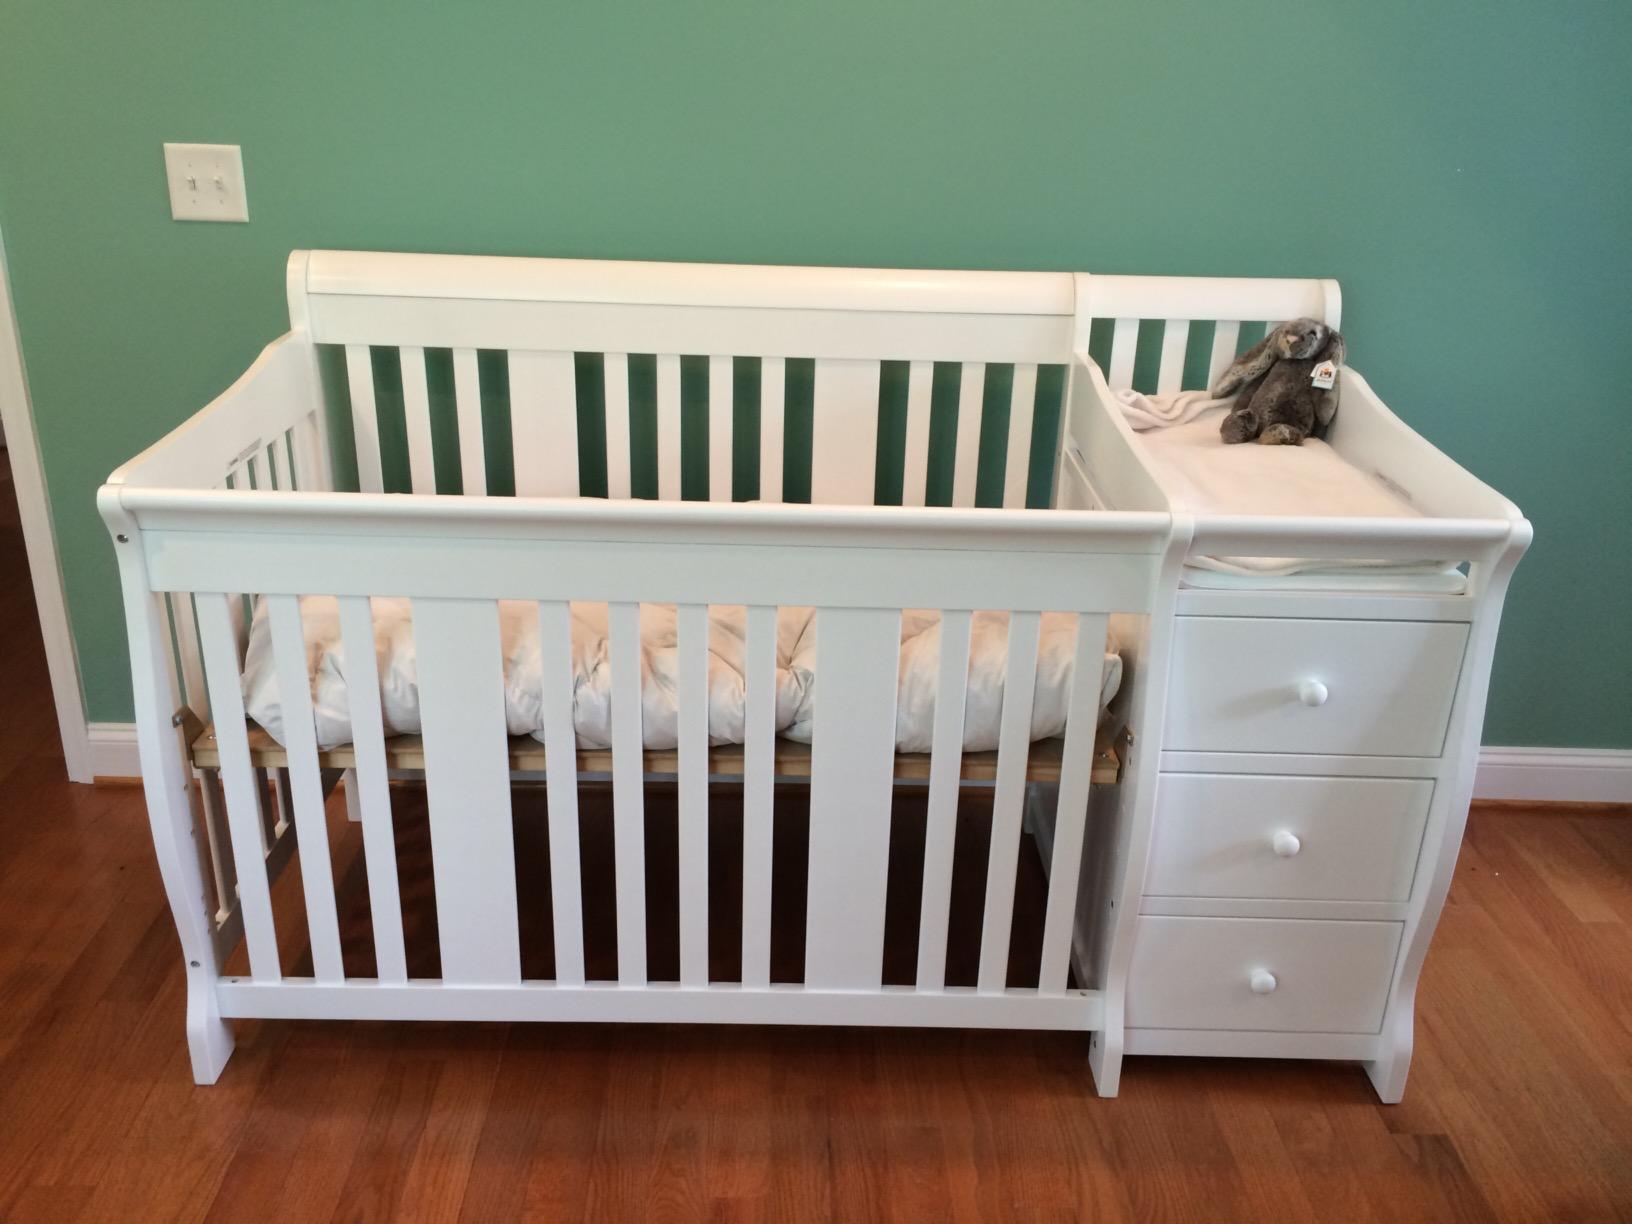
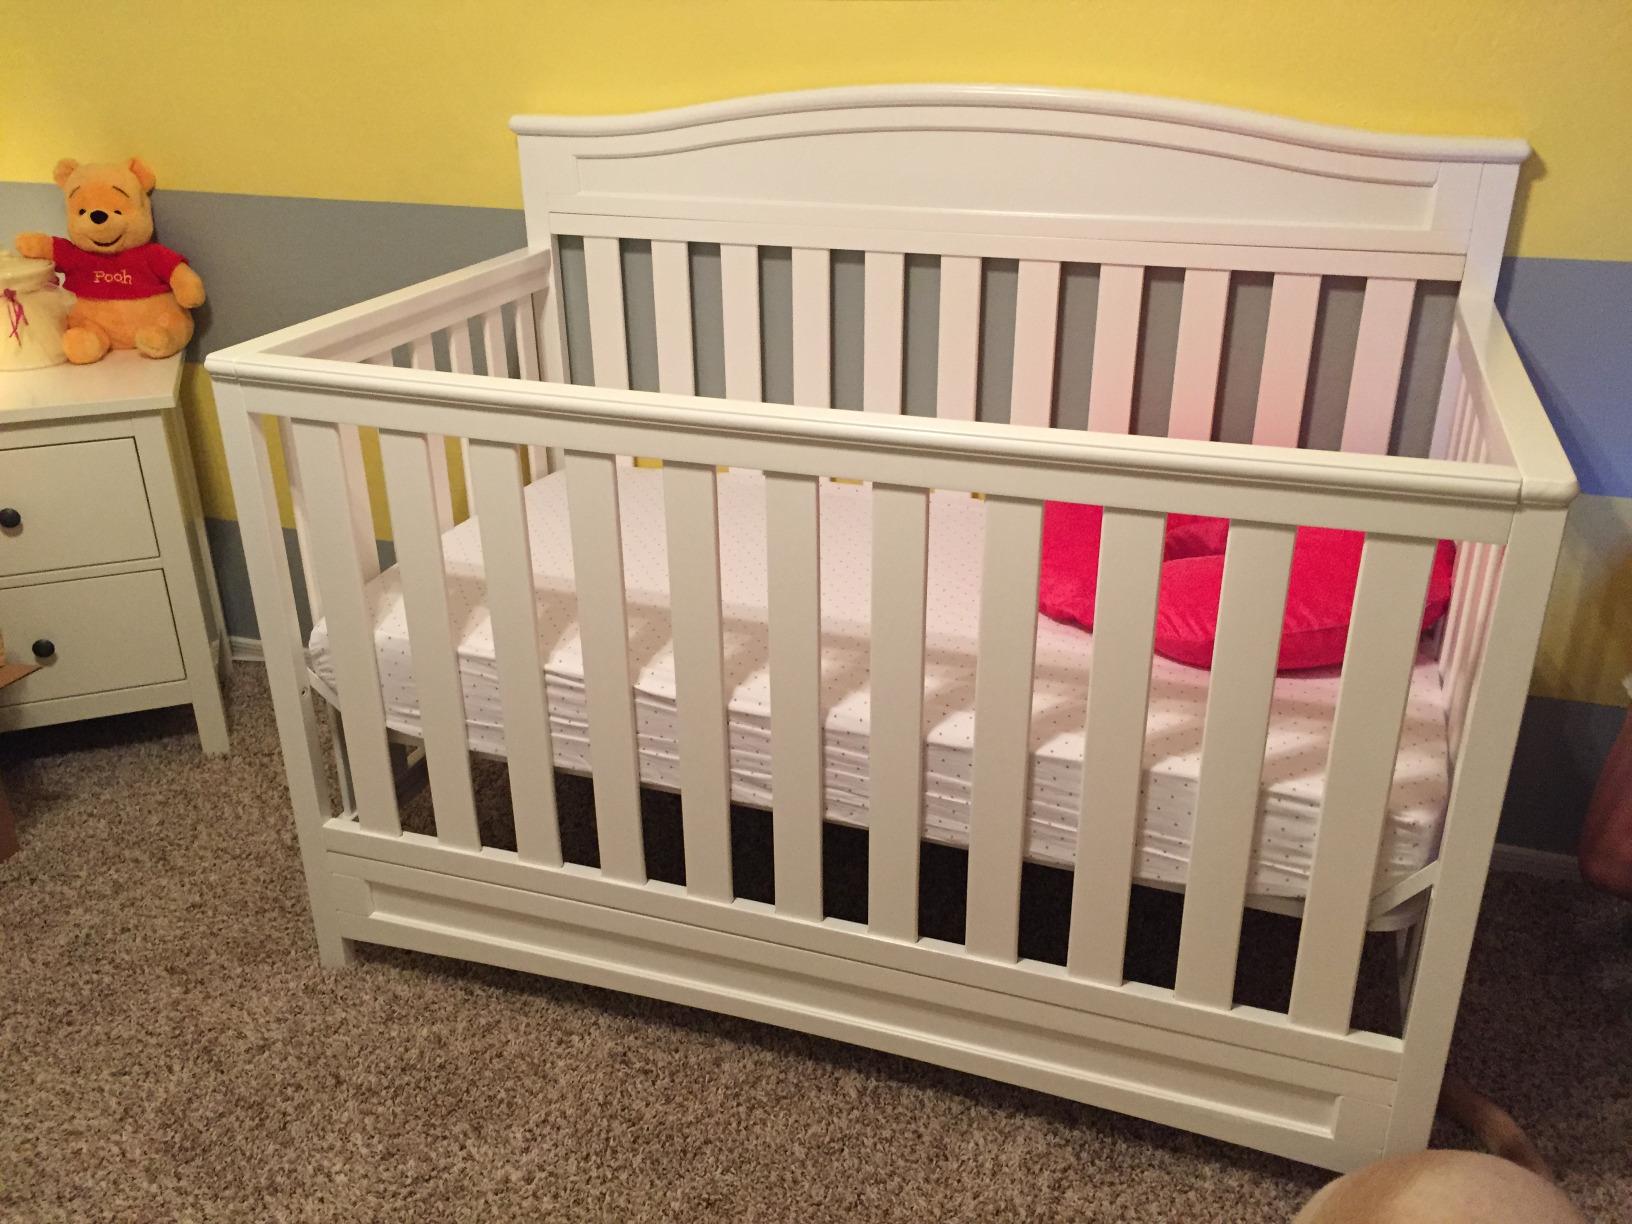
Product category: products_crib
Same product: no